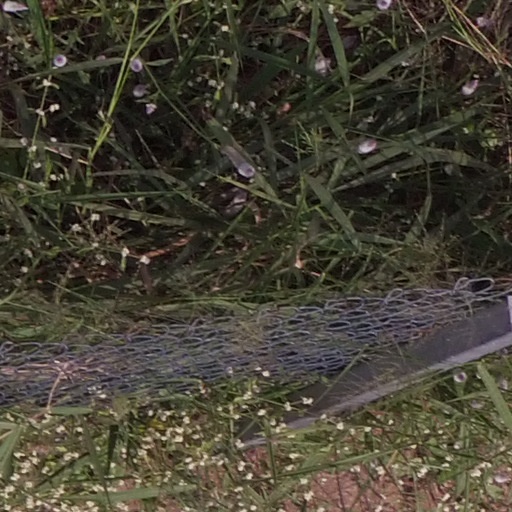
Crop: maize; corn